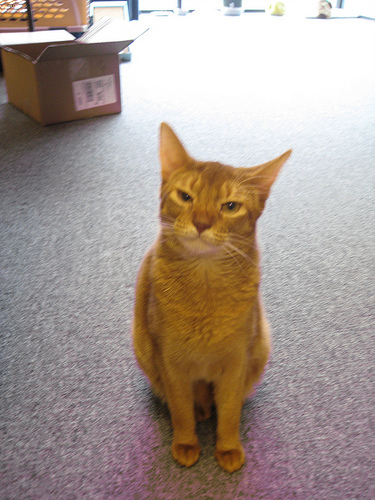
Breed: abyssinian